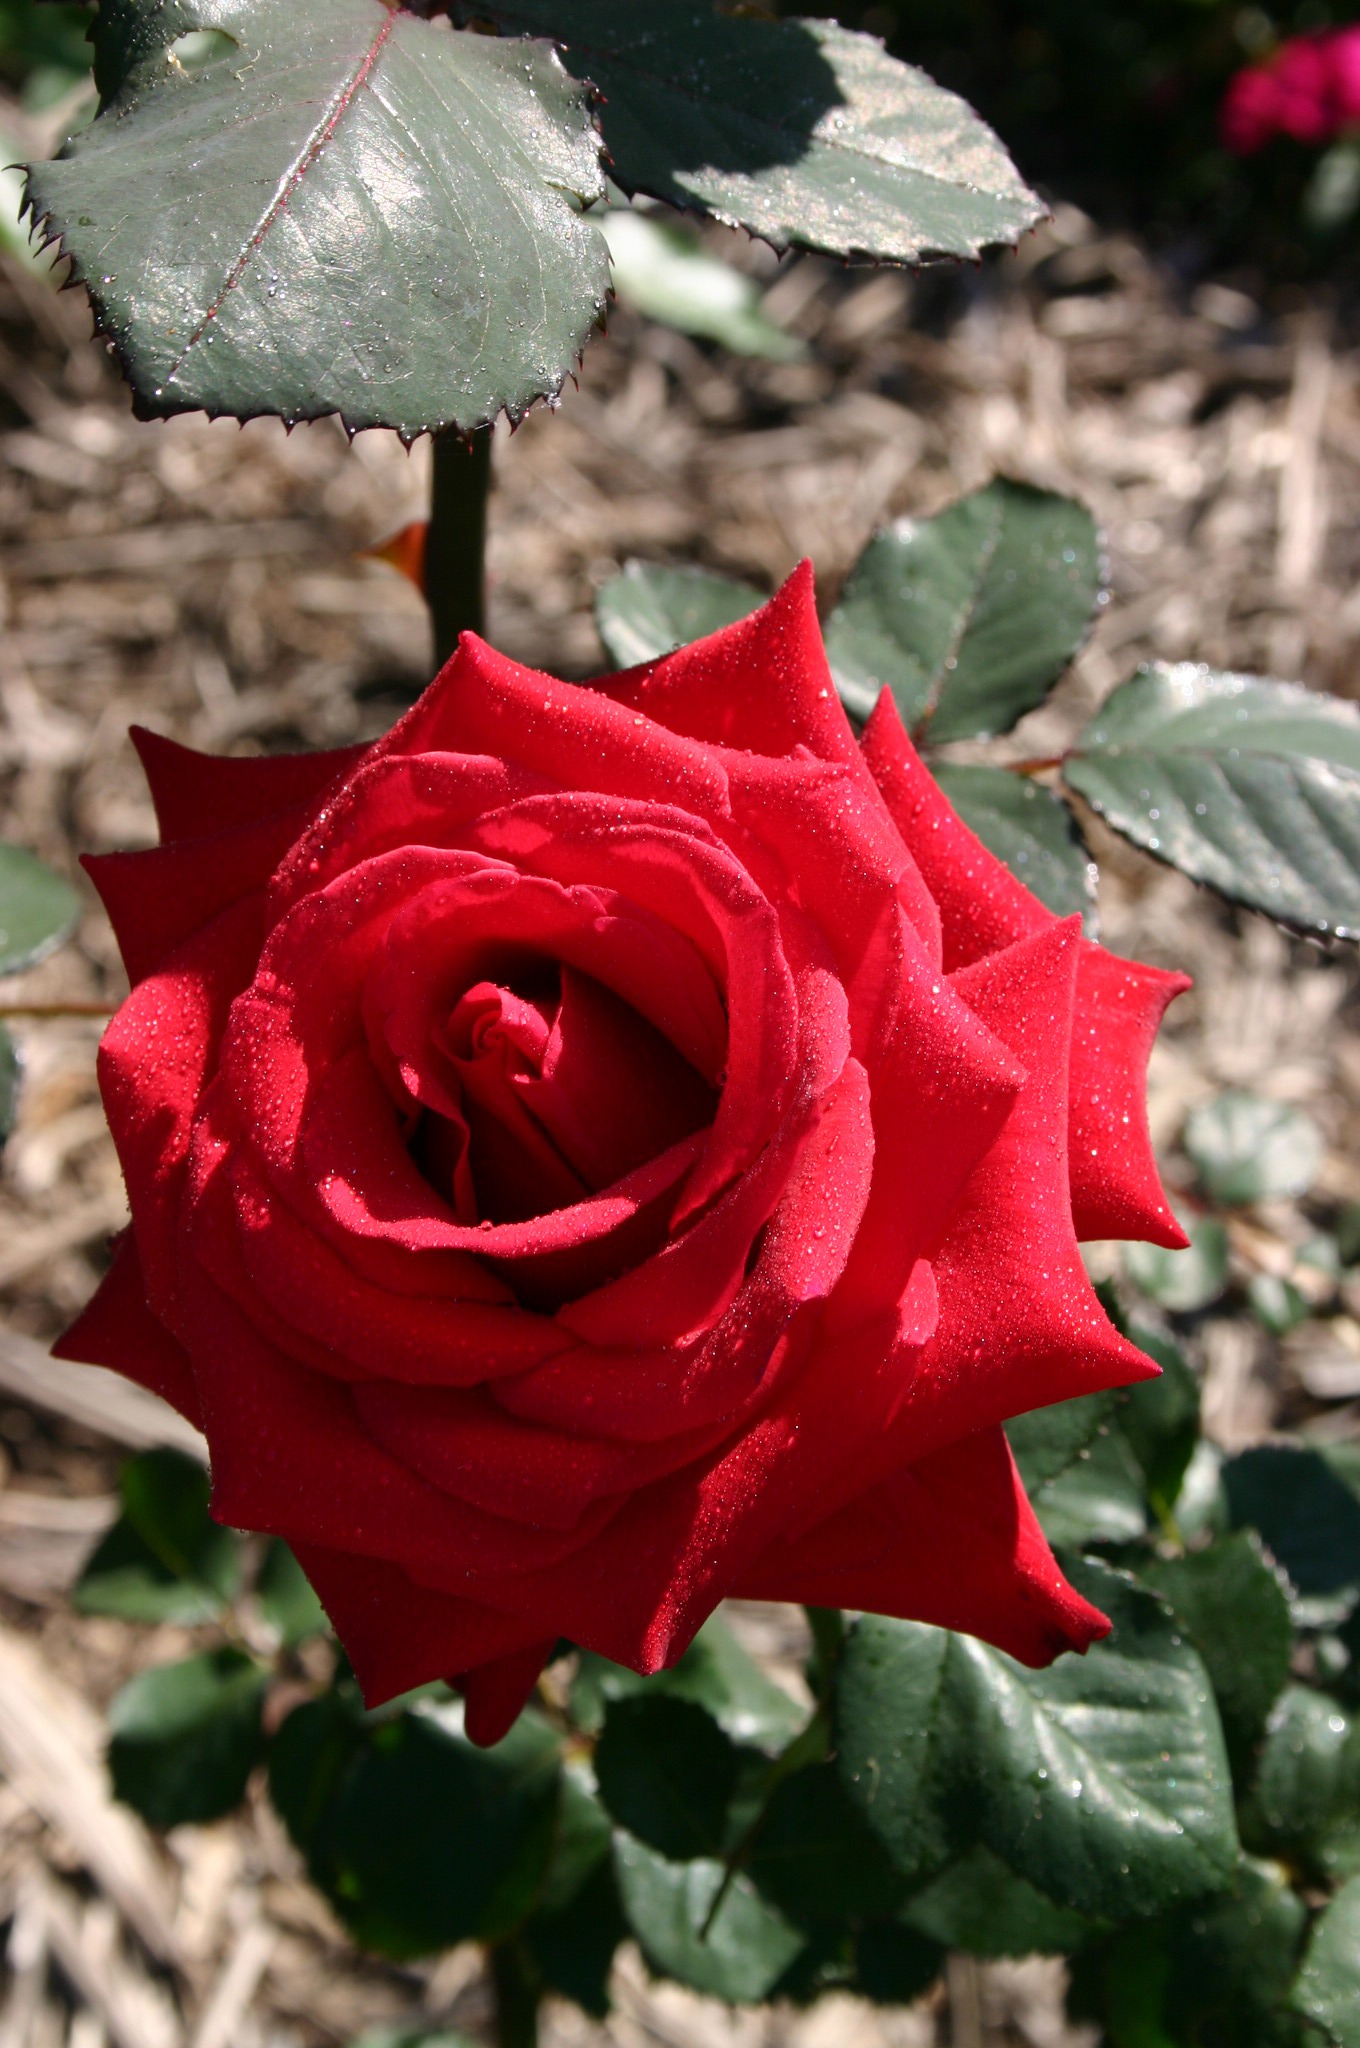
nature, plant, leaf, flower, petal, bloom, rose, red, botany, flora, red rose, floribunda, macro photography, flowering plant, garden roses, rose family, plant stem, land plant, rose order